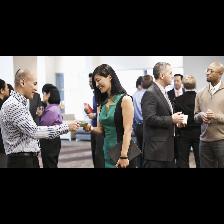
Label: Human